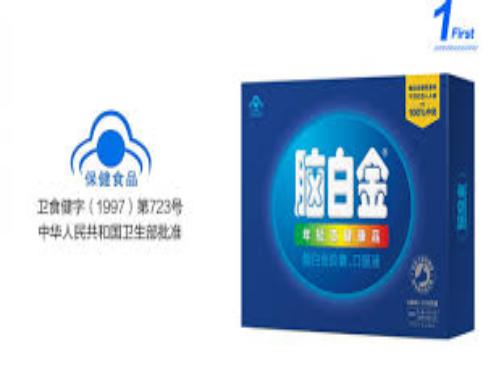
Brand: melatonin
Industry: Medical